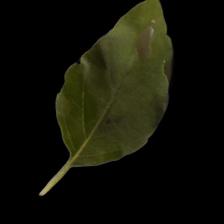
Plant: Tulsi